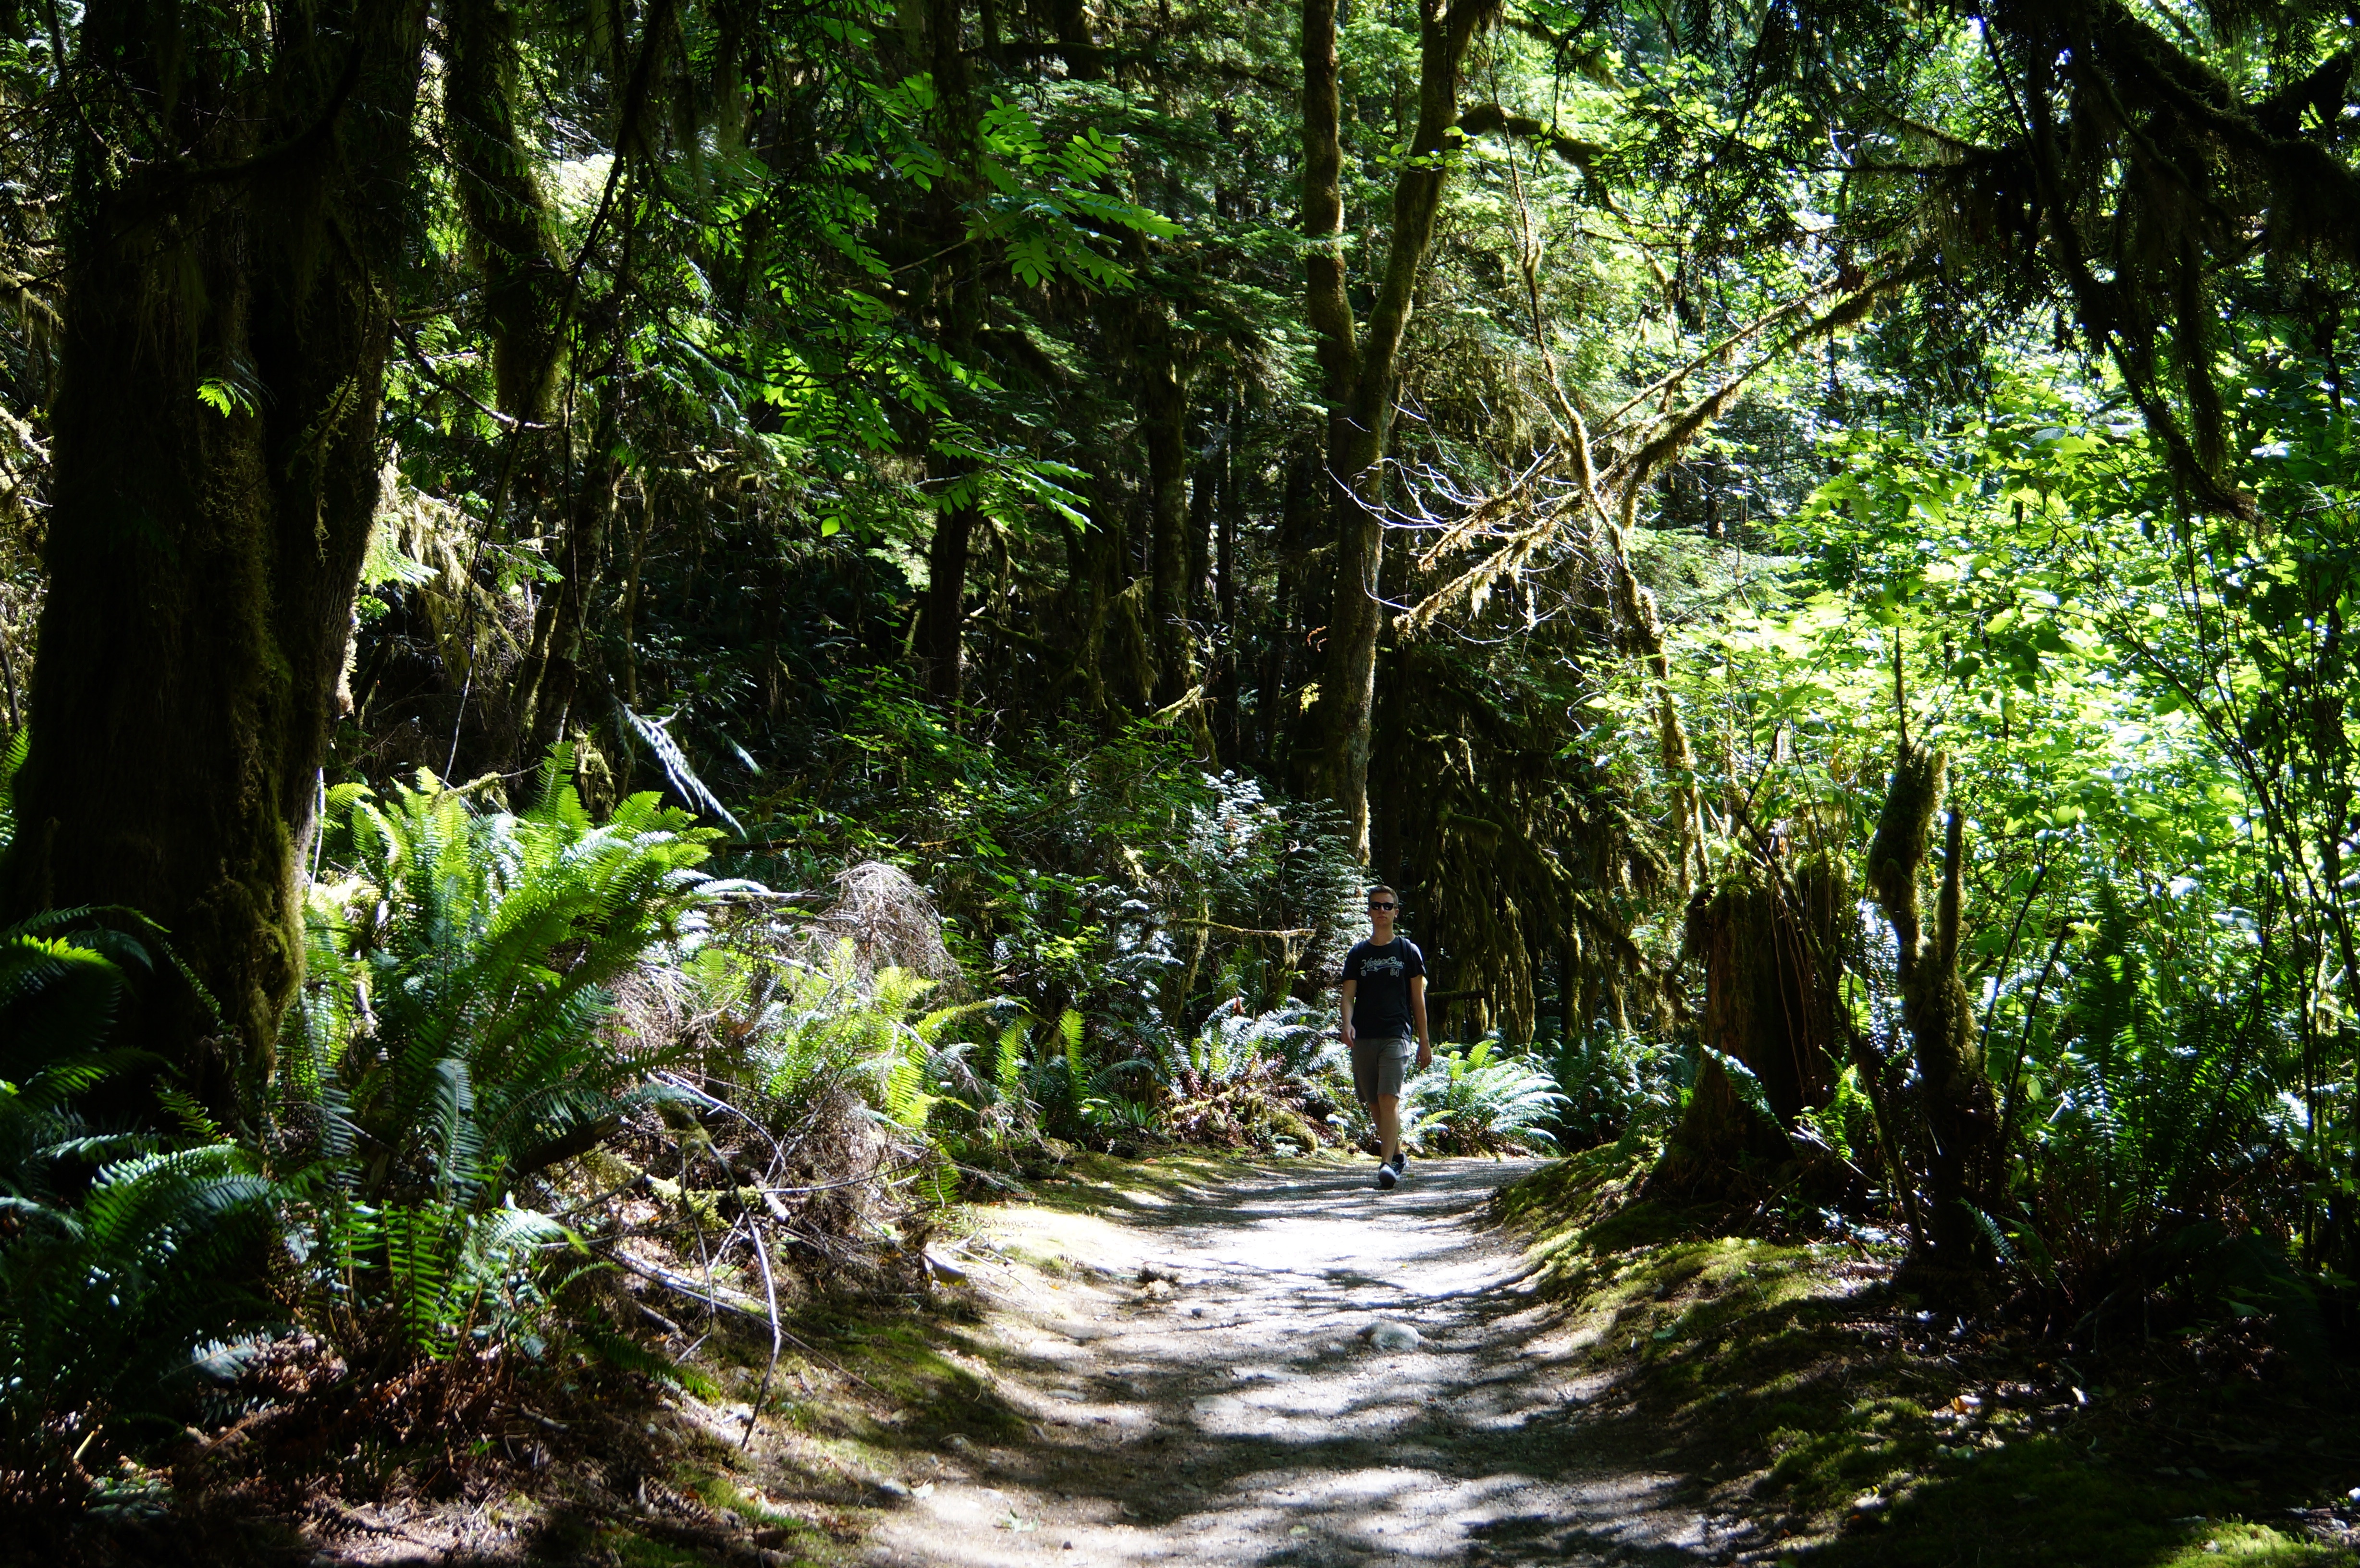
tree, nature, forest, wilderness, leaf, flower, river, stream, green, jungle, botany, garden, flora, vegetation, rainforest, wetland, woodland, habitat, tropics, water feature, ecosystem, old growth forest, natural environment, geographical feature